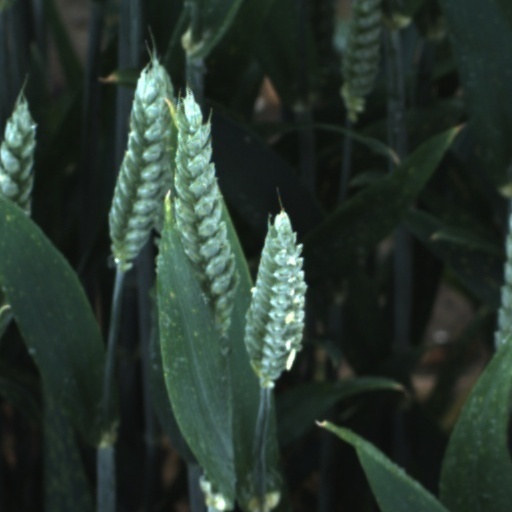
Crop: wheat